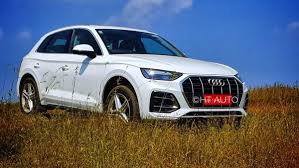
Label: noambulance